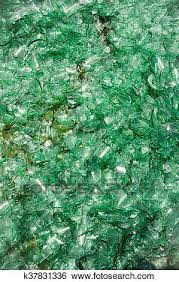
Waste category: glass